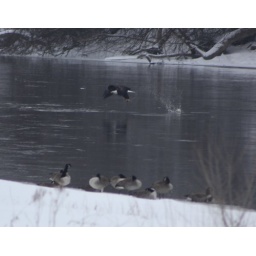
Bald eagle catching a fish in the river behind the Post Office, Beloit WI